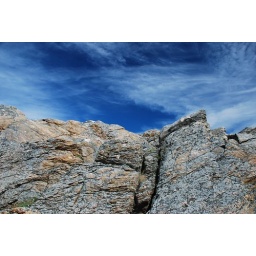
stones in the sky